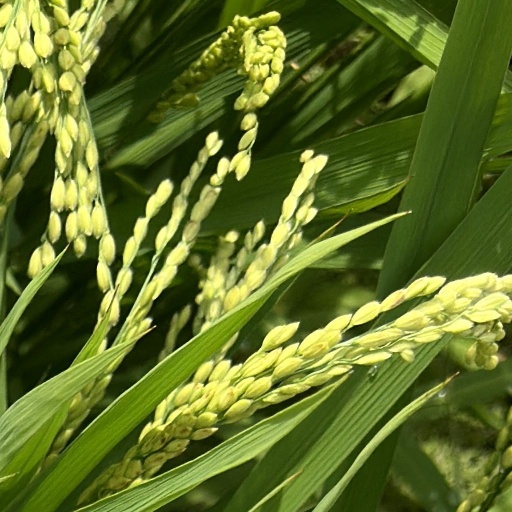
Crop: rice